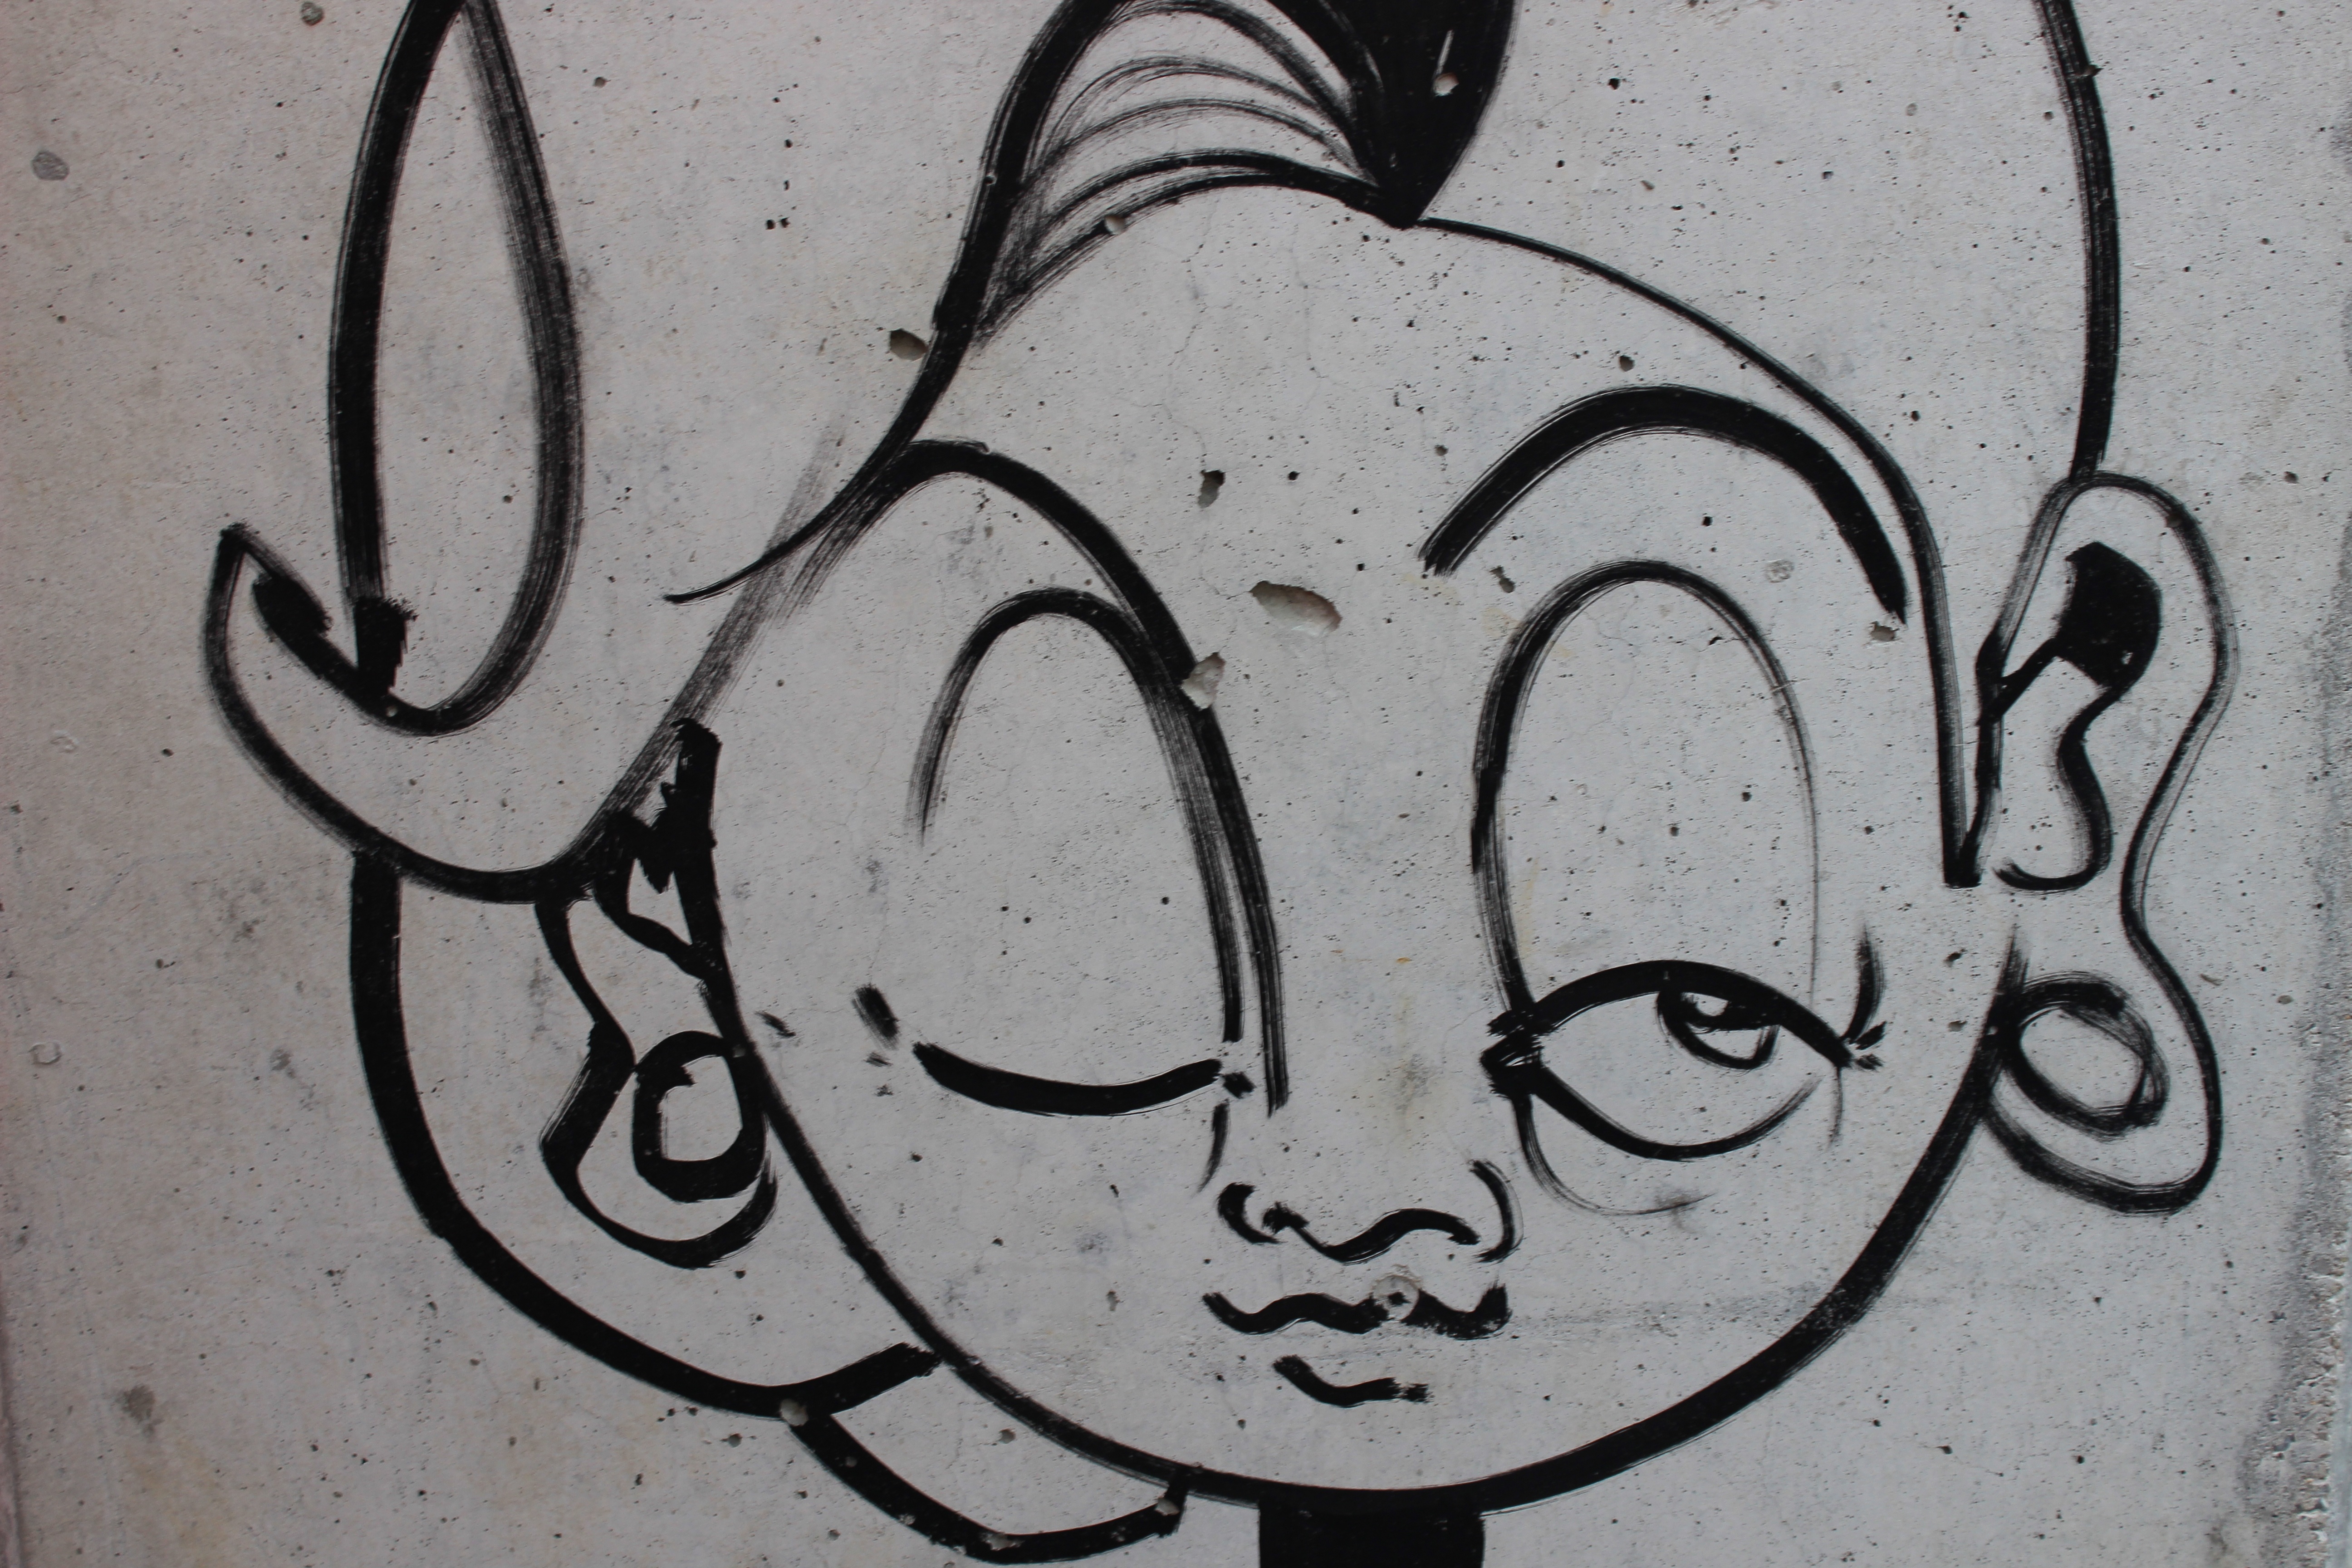
abstract, black and white, girl, woman, building, spray, paint, facade, monochrome, graffiti, artwork, painting, street art, urban art, face, art, painter, sketch, drawing, creativity, illustration, mural, painted, fantasy, calligraphy, draw, artists, graffitti, dresden, sprayer, hauswand, vandal, painted wall, painted house